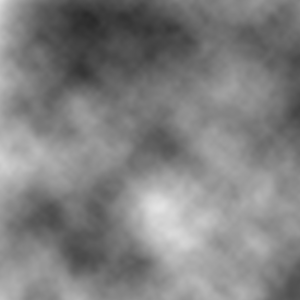
Le bruit de valeur est une technique utilisée en informatique graphique afin de générer du contenu numérique de manière procédurale. Cette technique est homologue au bruit de Perlin mais reste néanmoins différente. Ces deux techniques ne doivent pas être assimilées : le bruit de Perlin est un bruit de gradient qui est différent d'un bruit de valeur.